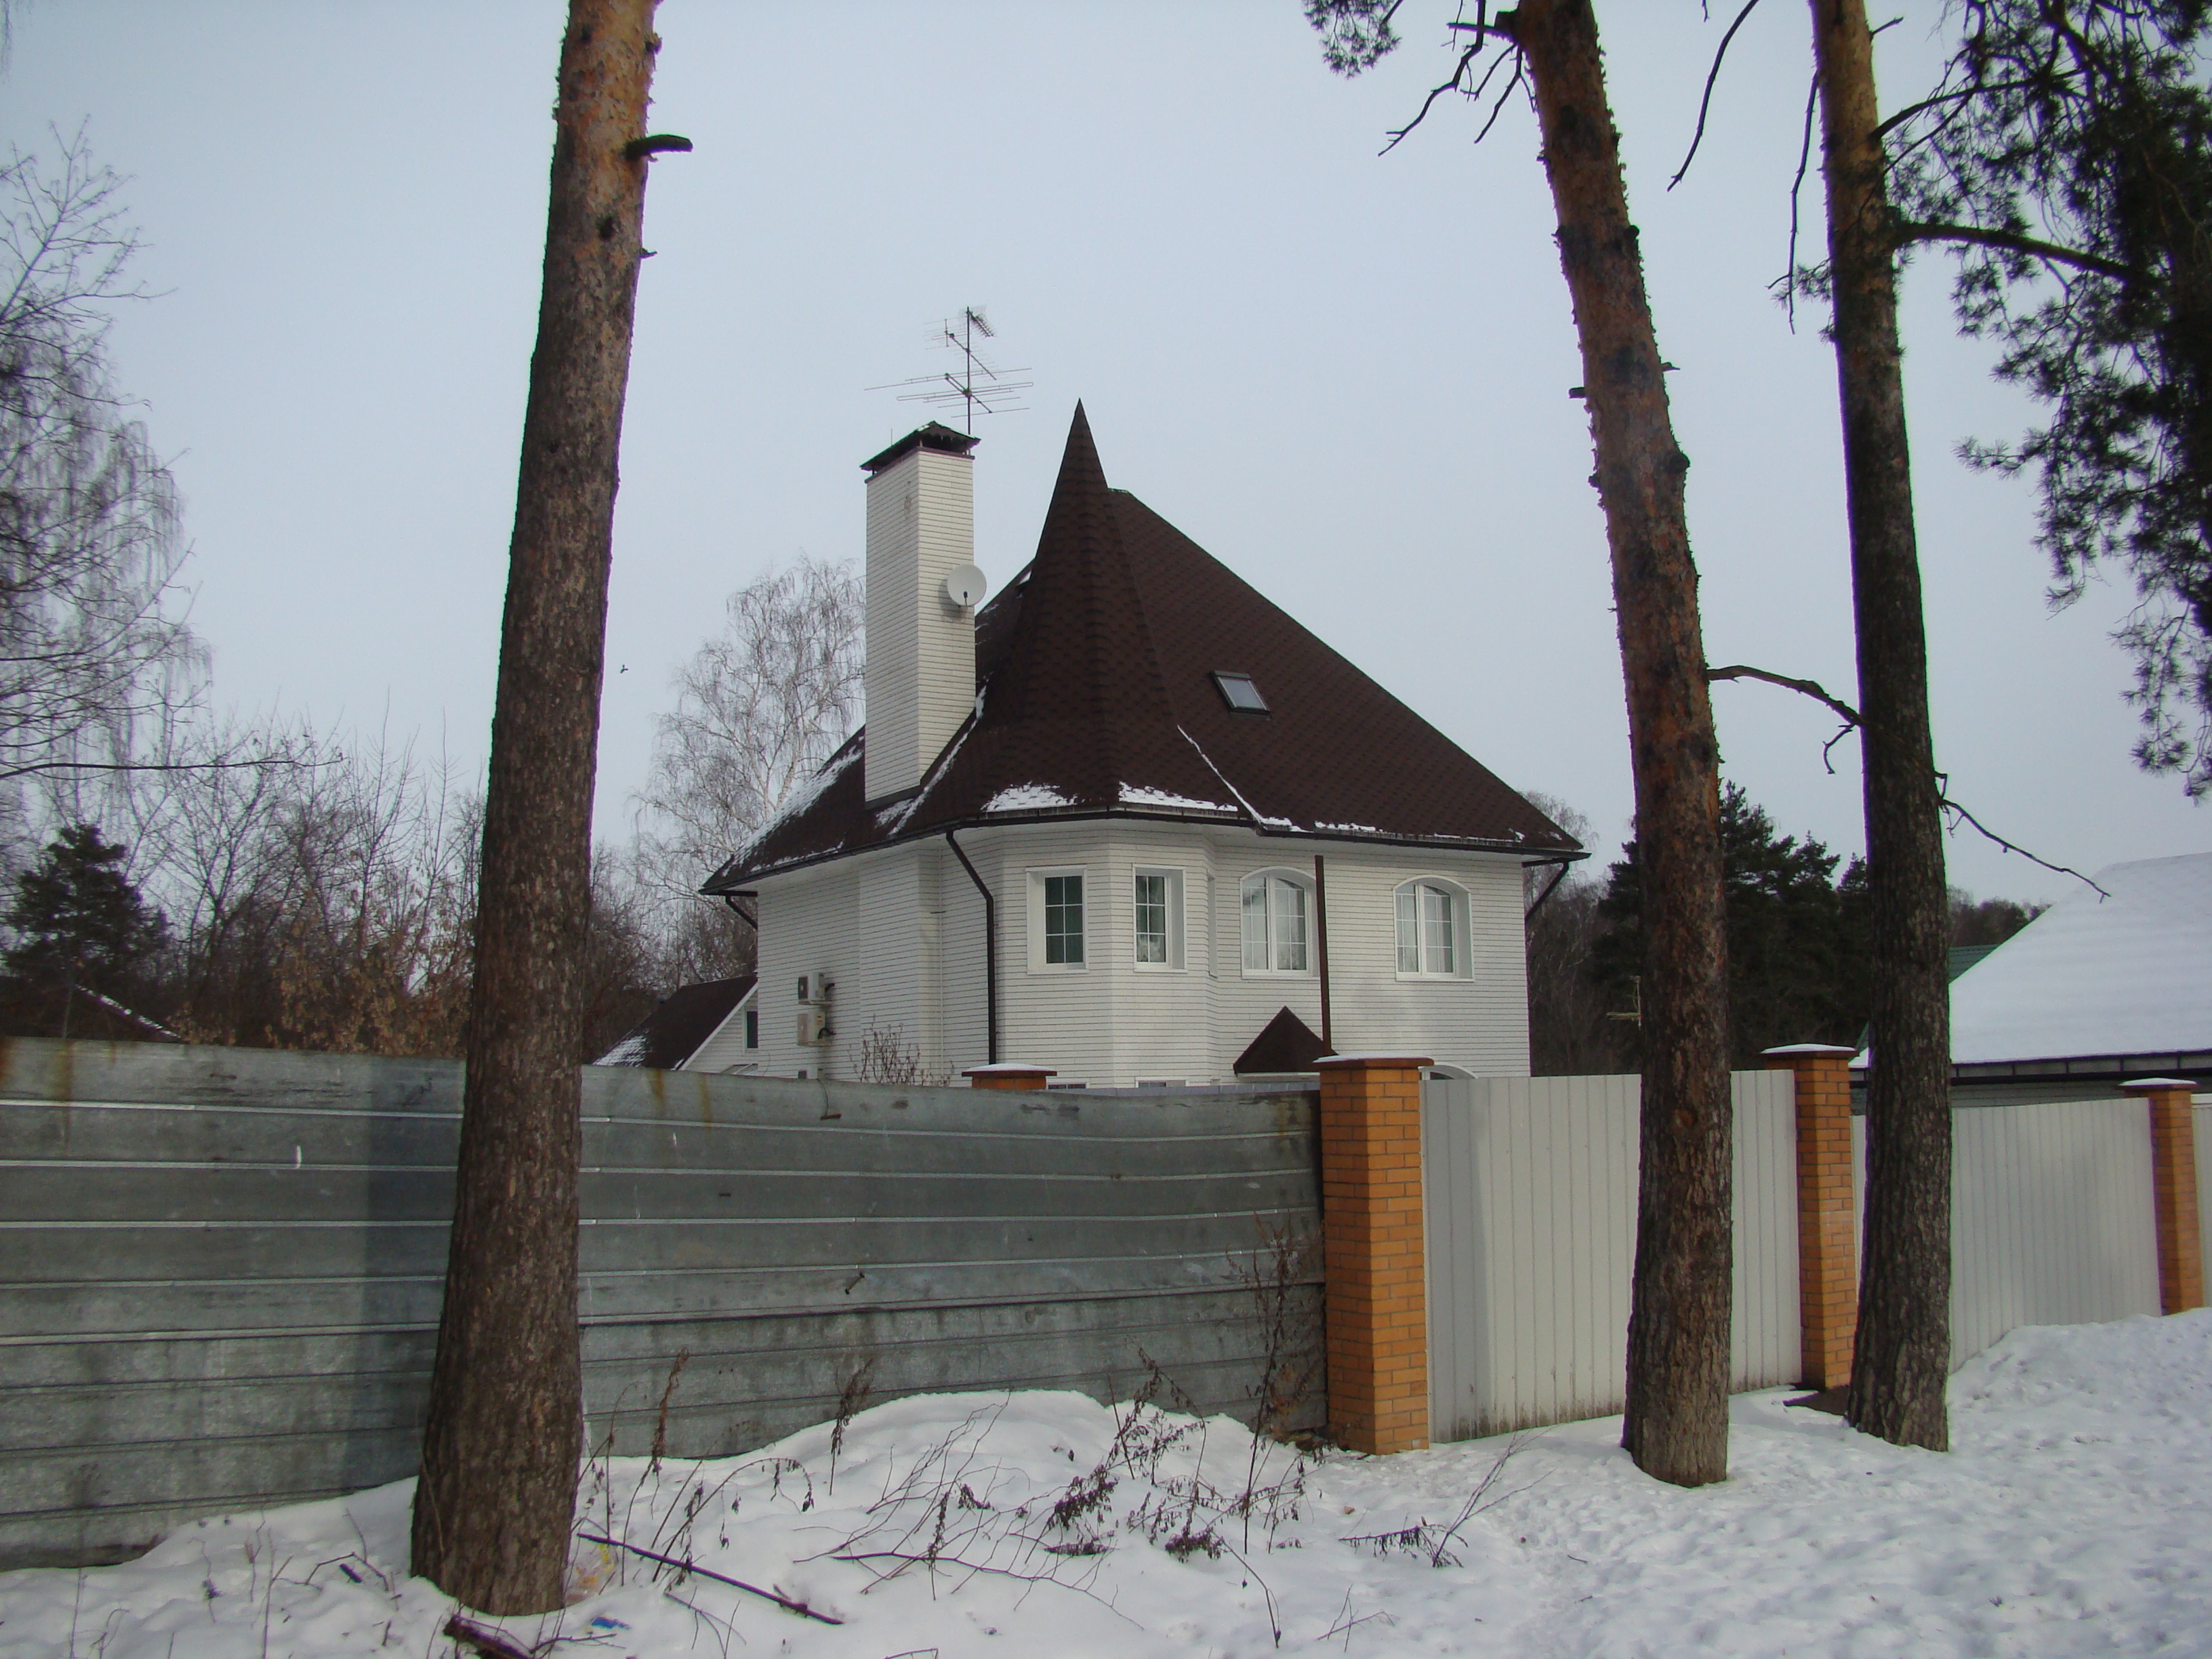
snow, winter, house, building, home, village, cottage, weather, property, chapel, place of worship, sony, russia, moscowregion, dsc, h9, dsch9, choboty